Thakka Thakka

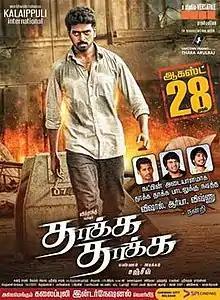
Poster

Thakka Thakka is a 2015 Indian Tamil-language action drama film written and directed by Santhana Kumar, whose younger brother, Vikranth, plays the lead role. The film, earlier titled "Piravi", also stars Rahul Venkat, Abhinaya, Leema Babu and Parvati Nirban. It was released by S. Thanu's Kalaipuli International on 28 August 2015. The film was dubbed into Hindi as "Phir Se Mafiaraaj".